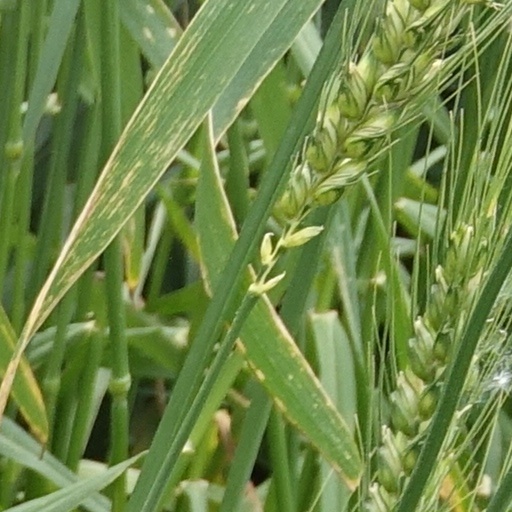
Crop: wheat